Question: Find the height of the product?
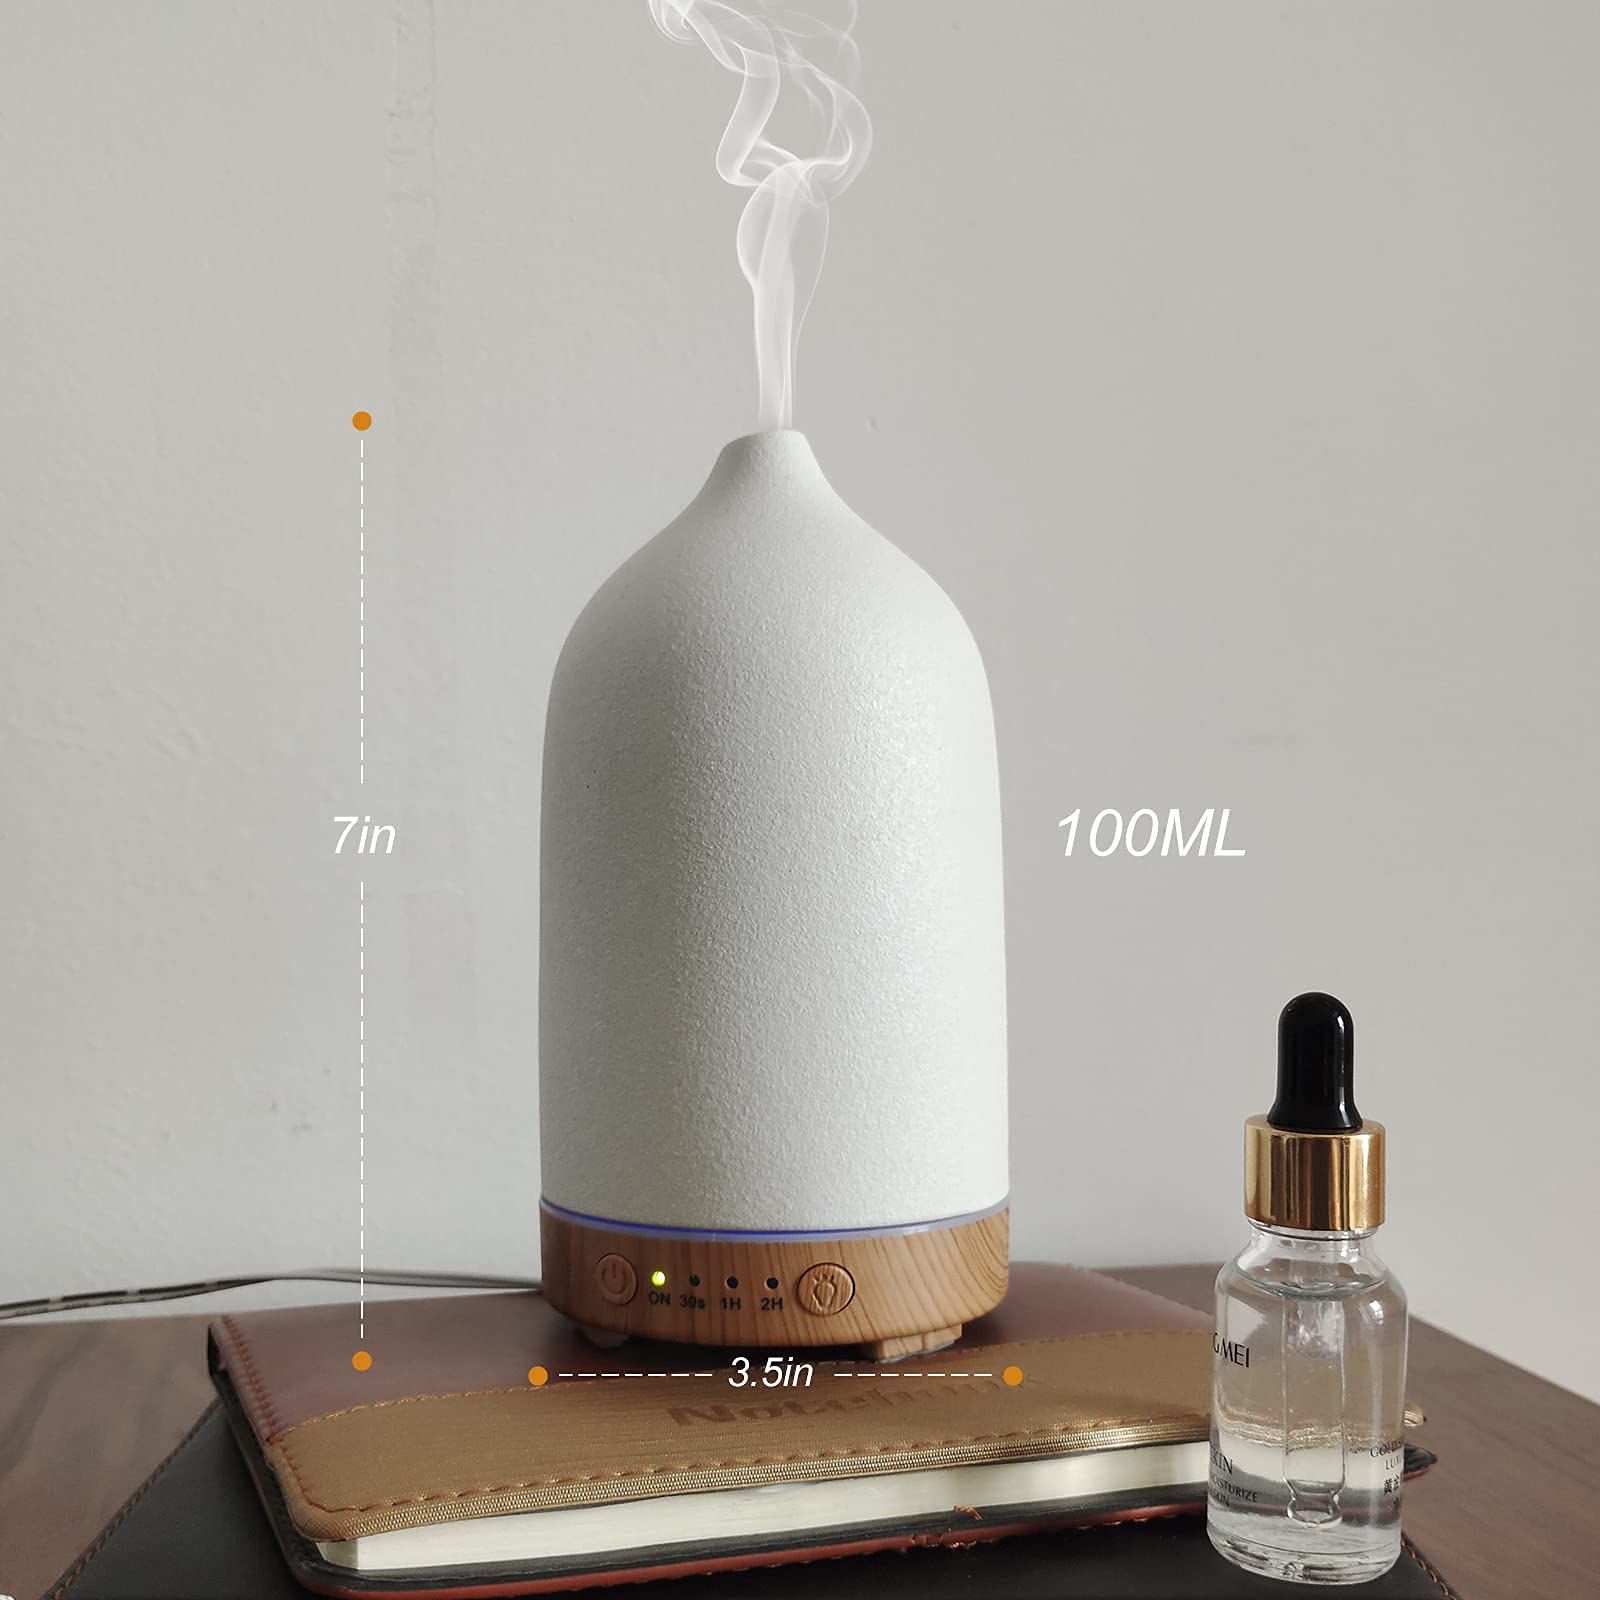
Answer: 7.0 inch